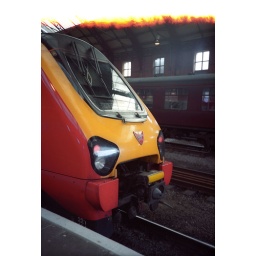
Somehow the orange and yellow in the rollend effect at the top works quite nicely with the red and yellow of the VT livery.